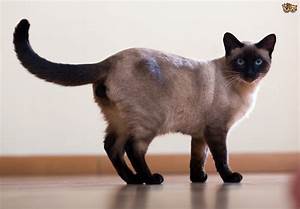
Label: cat